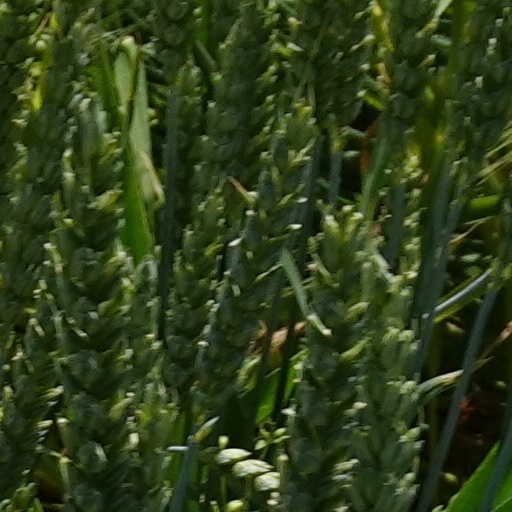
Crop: wheat